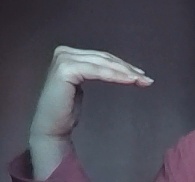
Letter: haa